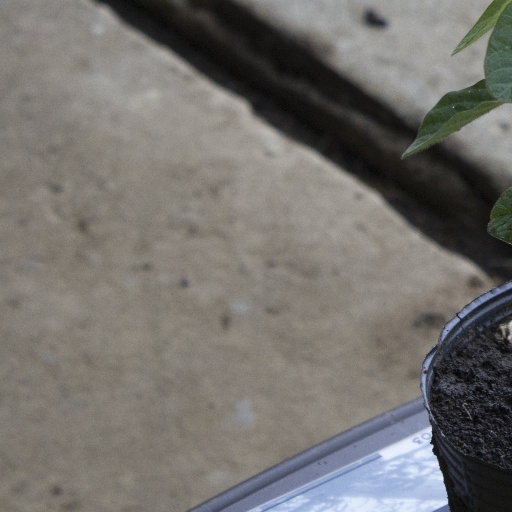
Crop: soybean